Italians of Ethiopia

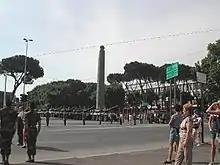
The Obelisk of Axum in Rome in 2002, before its repatriation.

In the mid-1990s despite a previous arrangement with the Dergue regime under Menghistu in the 1970s to cede the Obelisk of Axum to Italy in exchange for medical facilities and forgiving an accumulated debt to the Italian government, a populist movement made up of Italians and Ethiopians (both in country and expatriates around the world) began to petition the then current Italian government to return the obelisk, an event which eventually culminated in its repatriation in 2005 to Axum, the city of its creation.